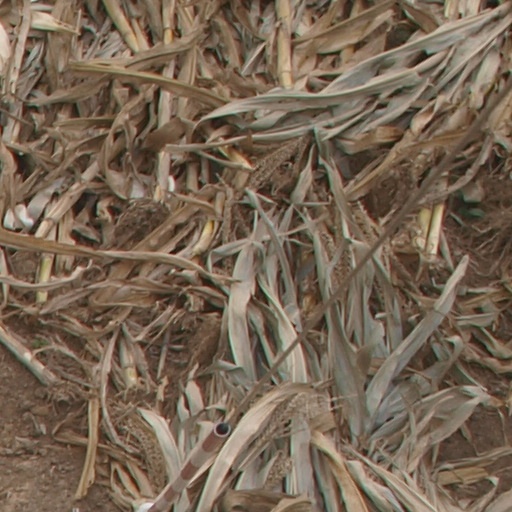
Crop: maize; corn